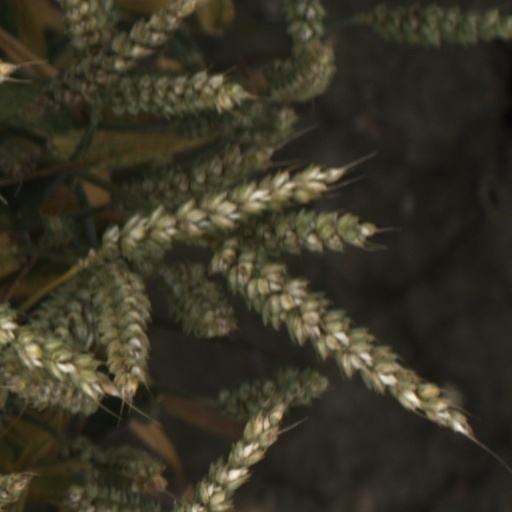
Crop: wheat